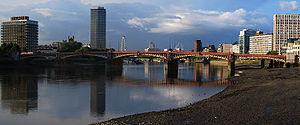
Vauxhall est un district de Londres, dans le borough de Lambeth.